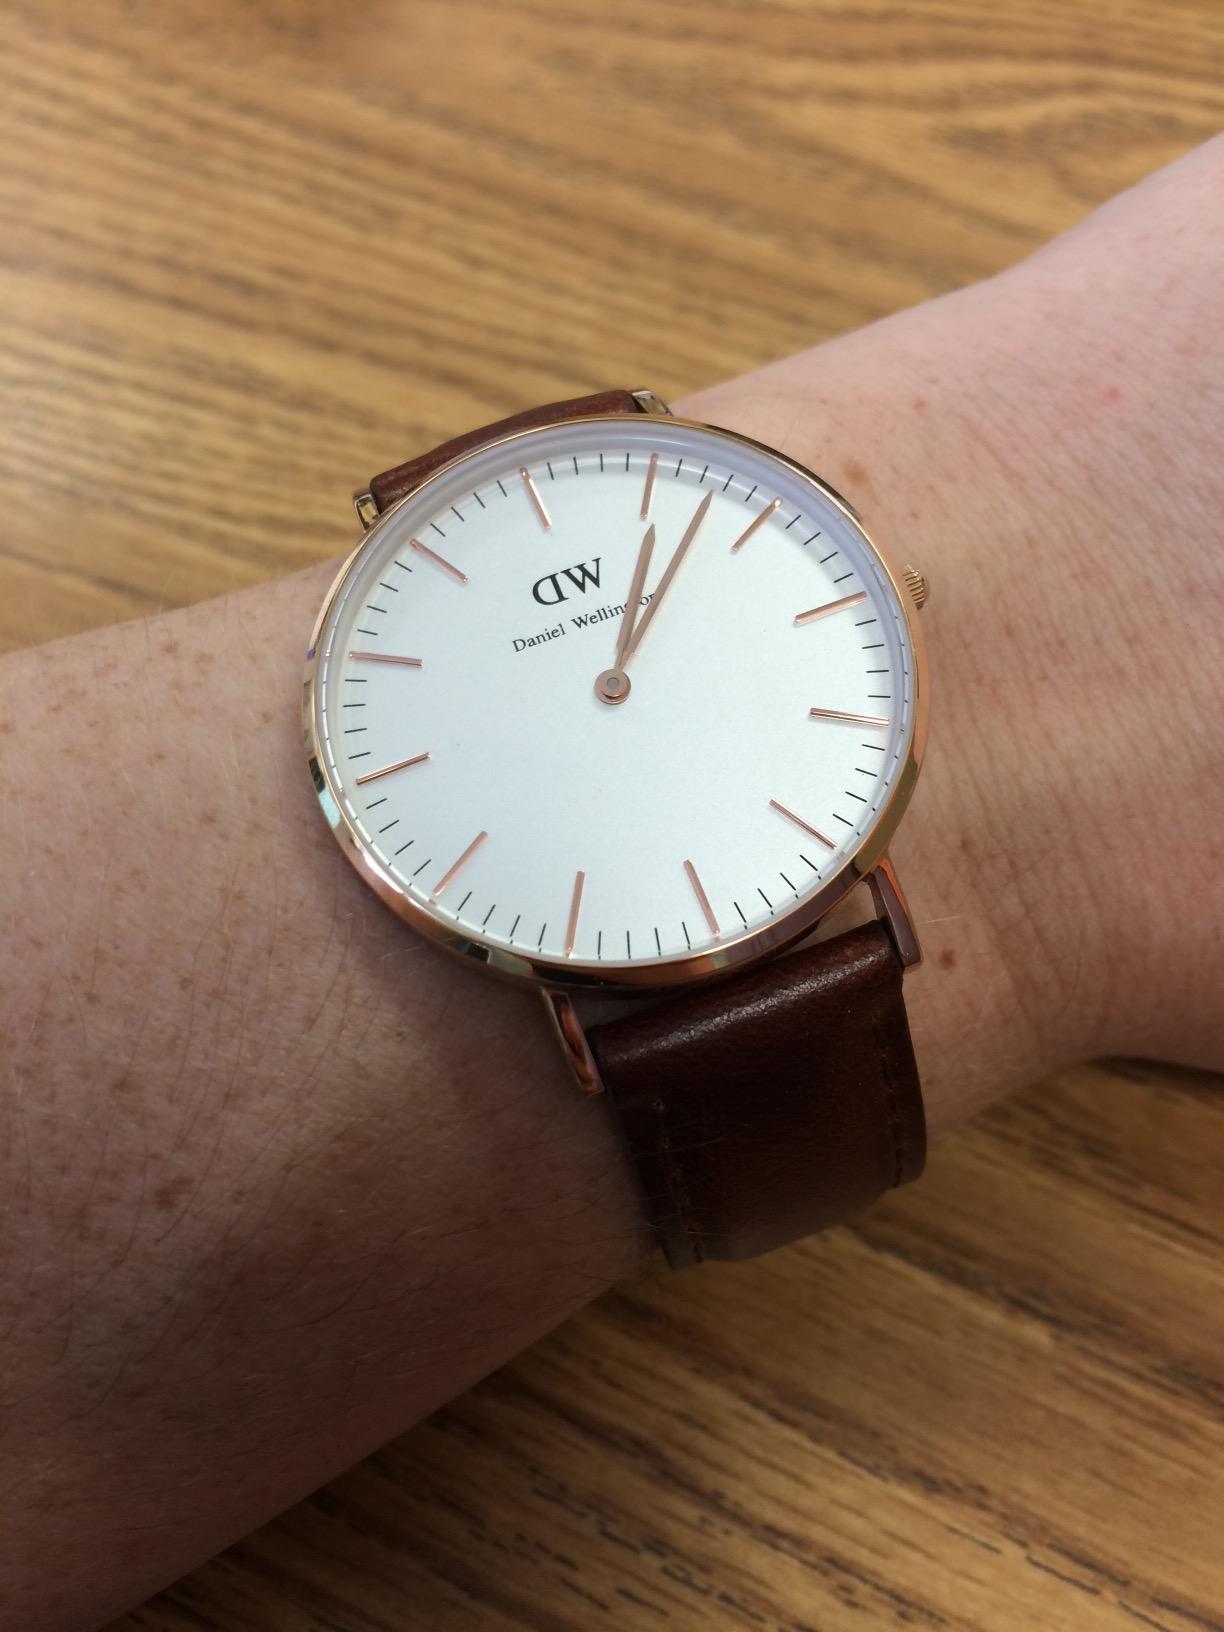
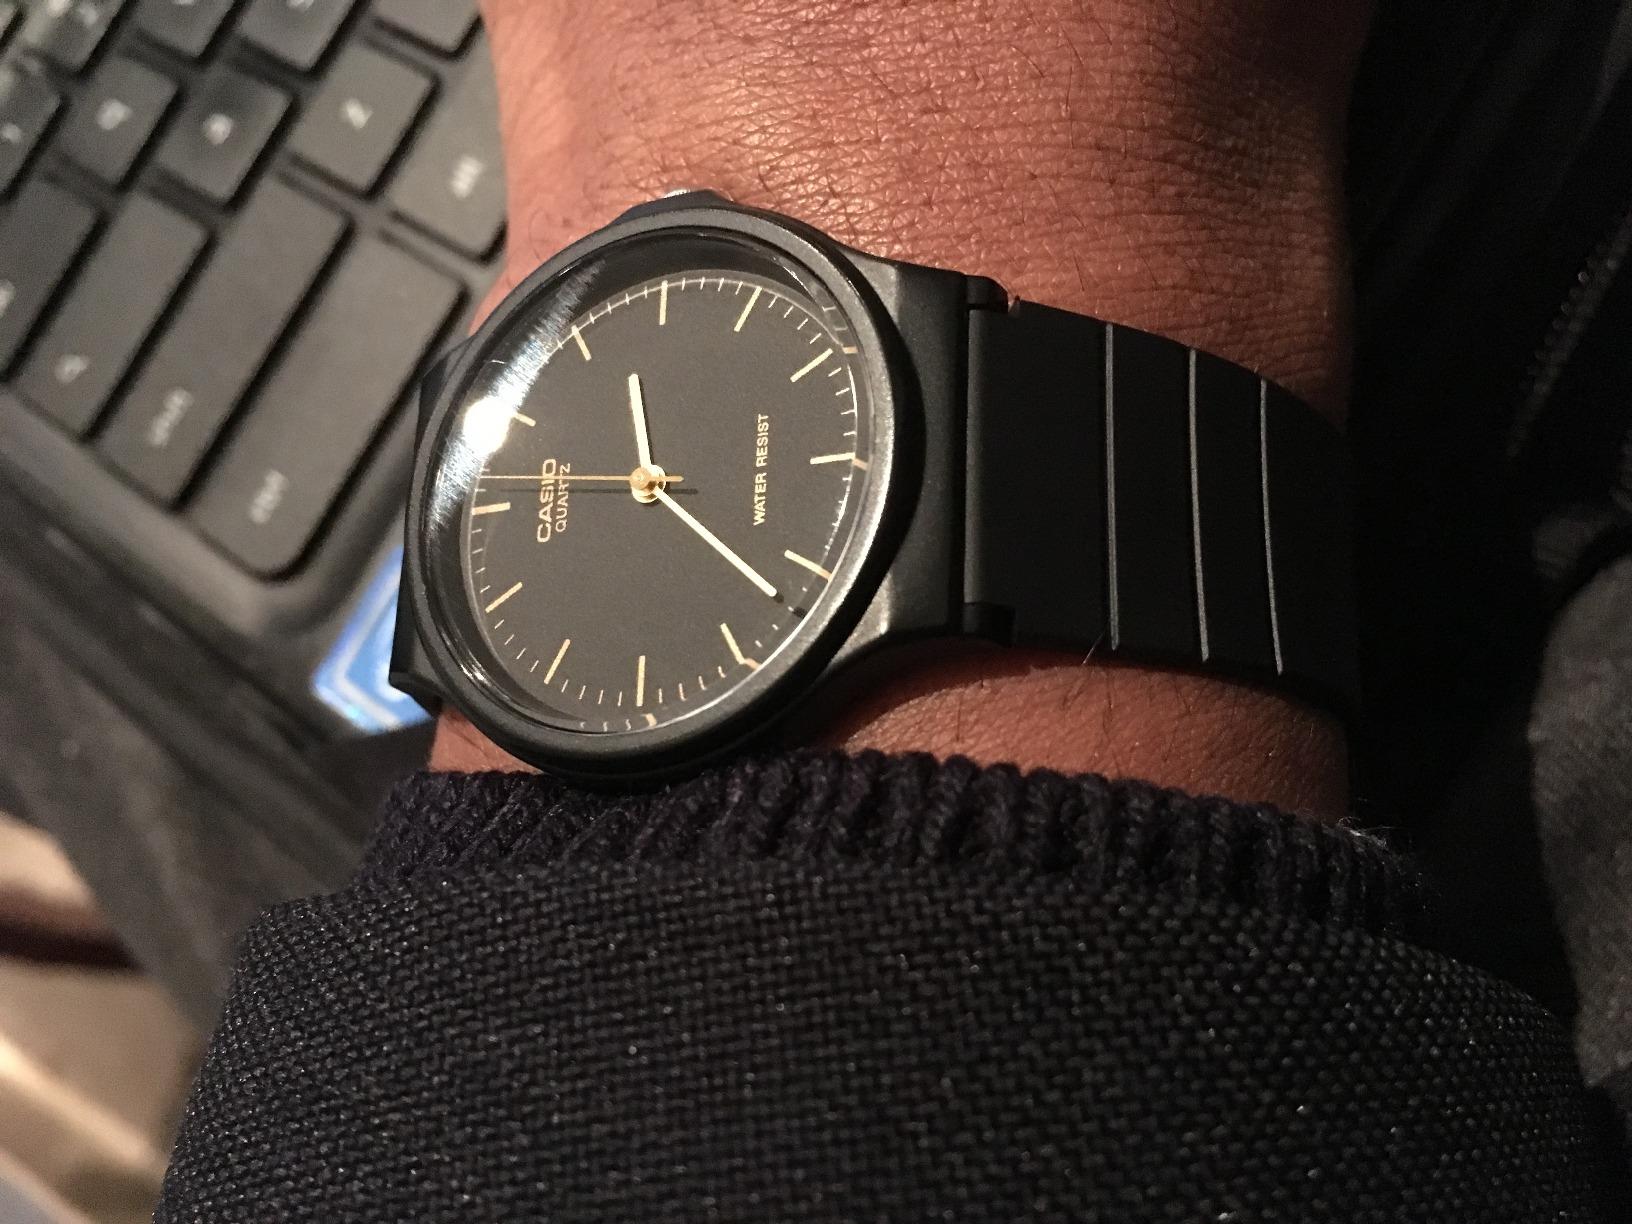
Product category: accessories_watch
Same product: no